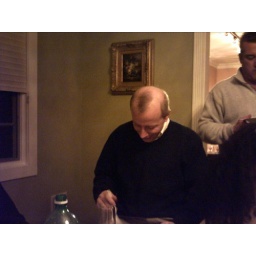
My mom's brother Victor sitting at the table during dinner @ Clarice &amp;amp; Steve's house in Merrick